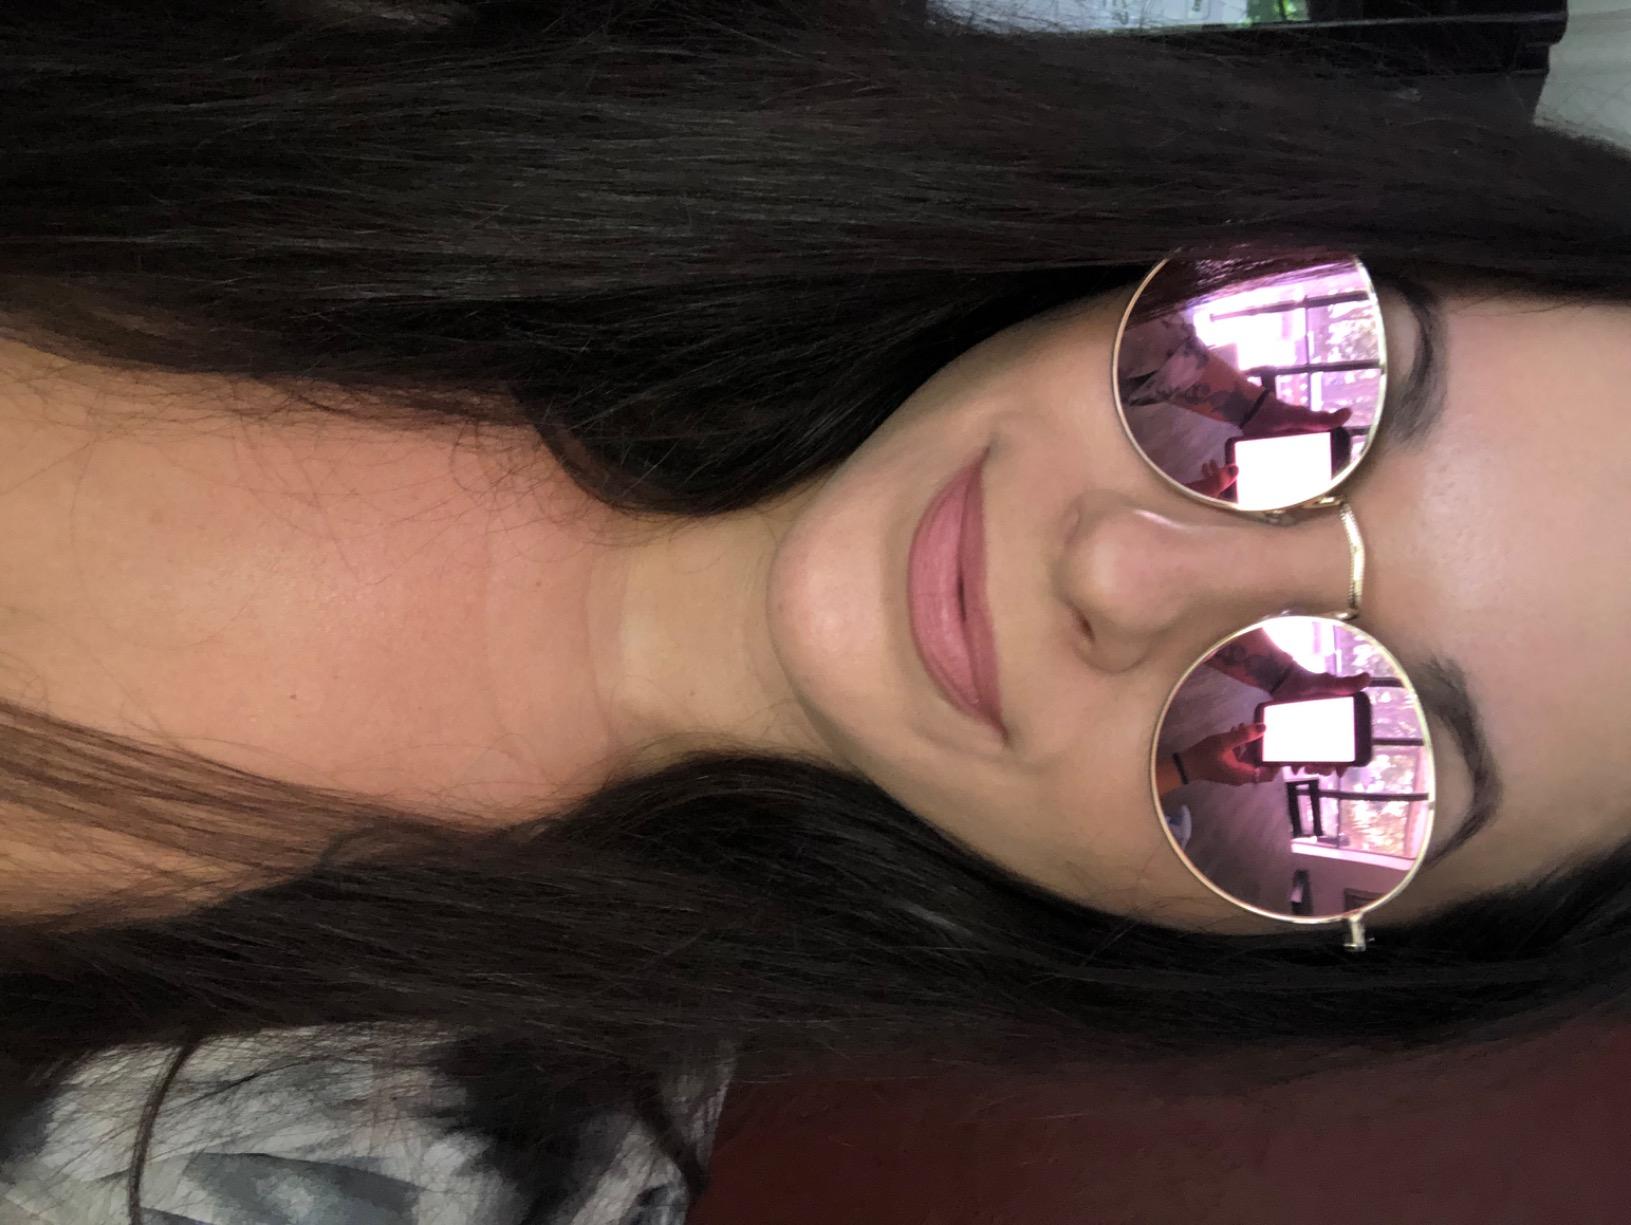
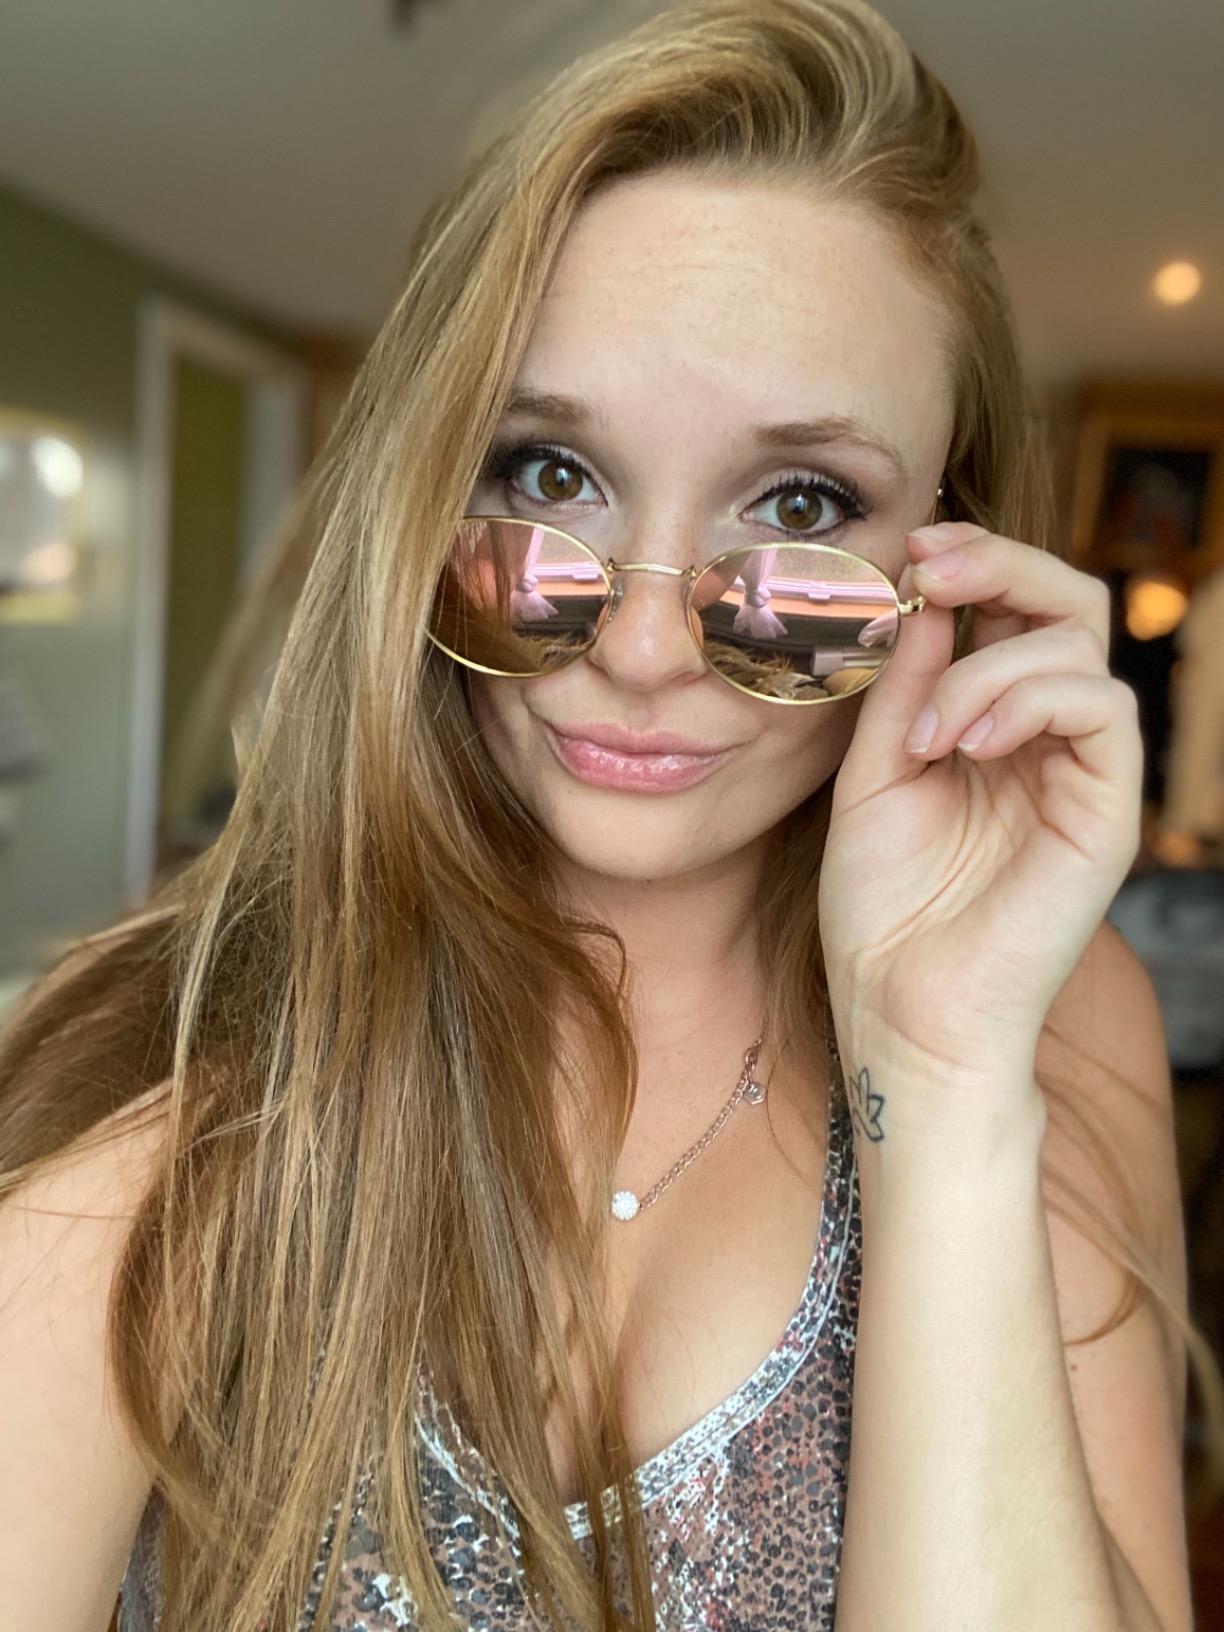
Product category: accessories_sunglasses
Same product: yes